Good Men and True

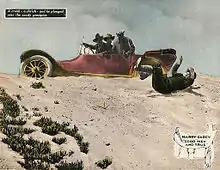
Lobby card for film

Good Men and True is a lost 1922 American silent Western film starring Harry Carey. The film was directed by Val Paul and the supporting cast includes Noah Beery, Sr. and Tully Marshall.